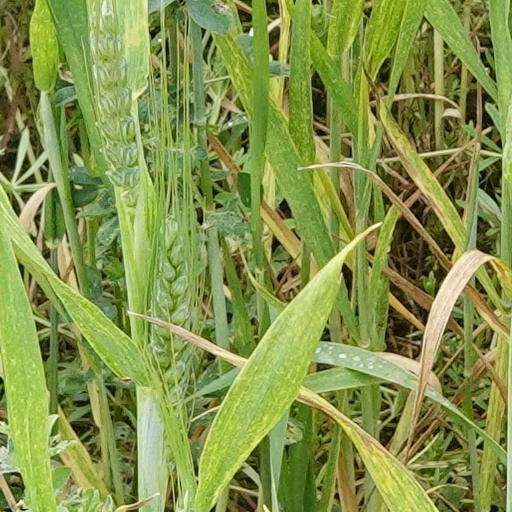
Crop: wheat